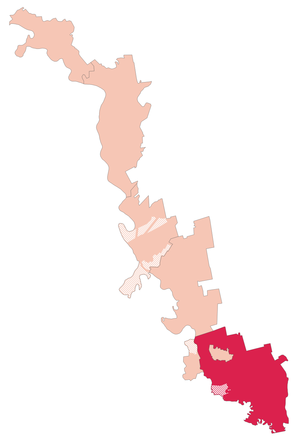
Le raion de Slobozia est un raion de la Moldavie. Dans les faits, il est administré par la République moldave de Transnistrie, république sécessionniste de l'est de la Moldavie. Sa capitale est la ville de Slobozia.